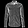
Label: Shirt